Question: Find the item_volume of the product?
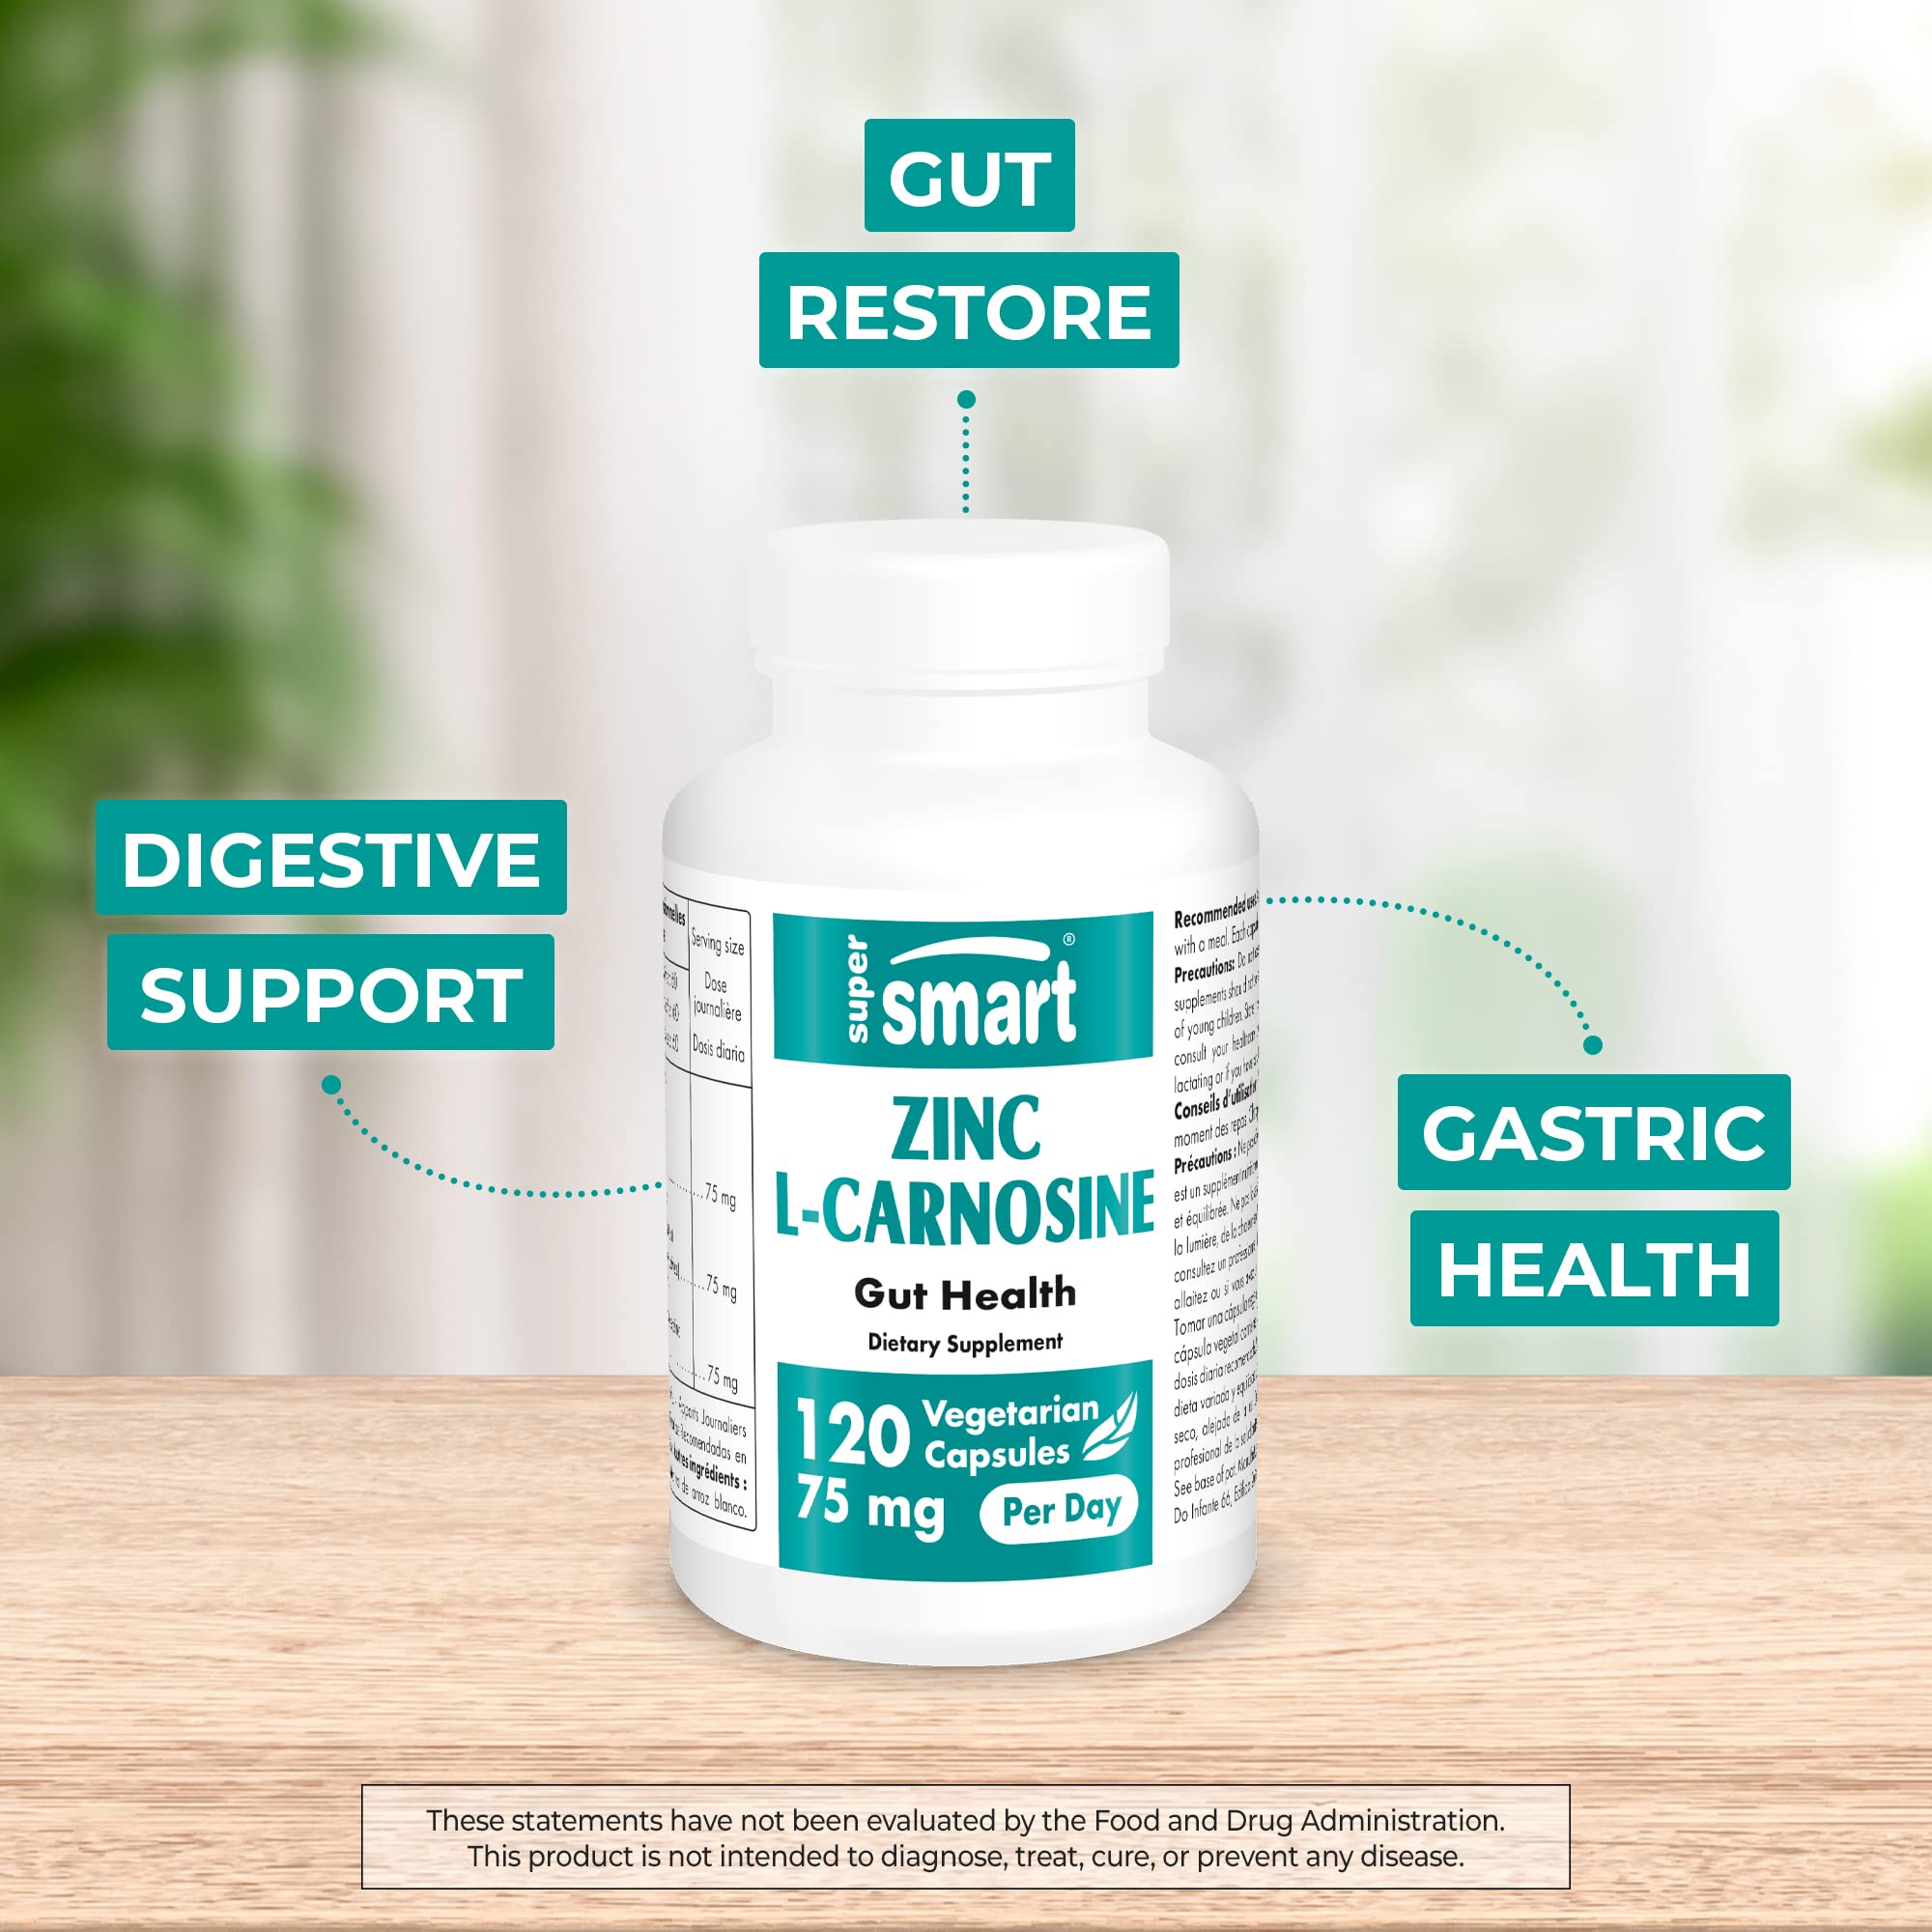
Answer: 75.0 millilitre